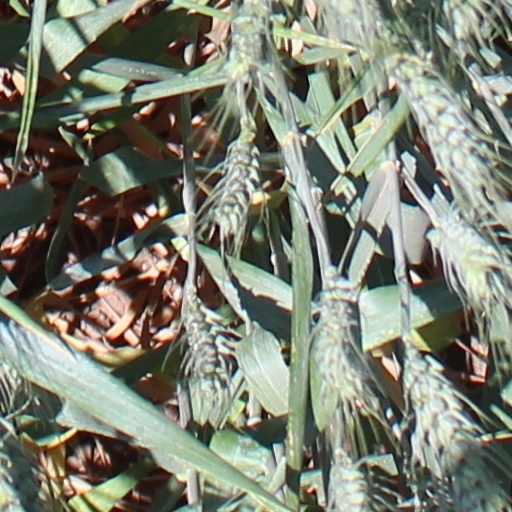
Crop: wheat